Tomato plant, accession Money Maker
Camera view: tilt-top (135 deg); turntable rotation: 240 degrees
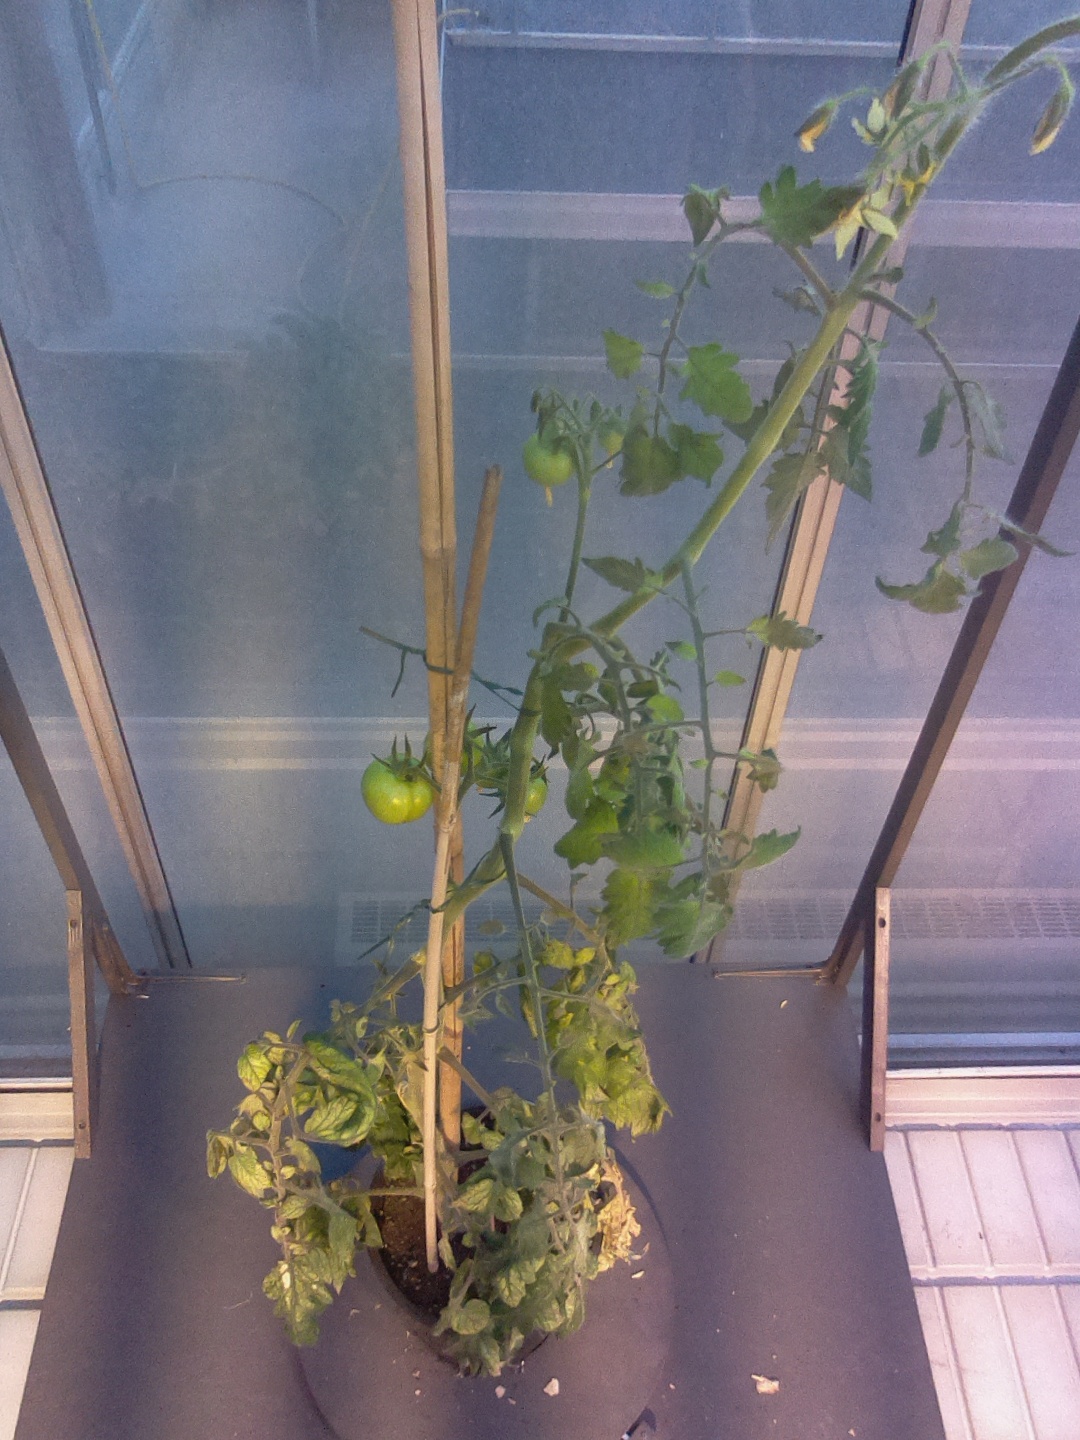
BBCH growth stage 76: 60%-70% of final fruit size